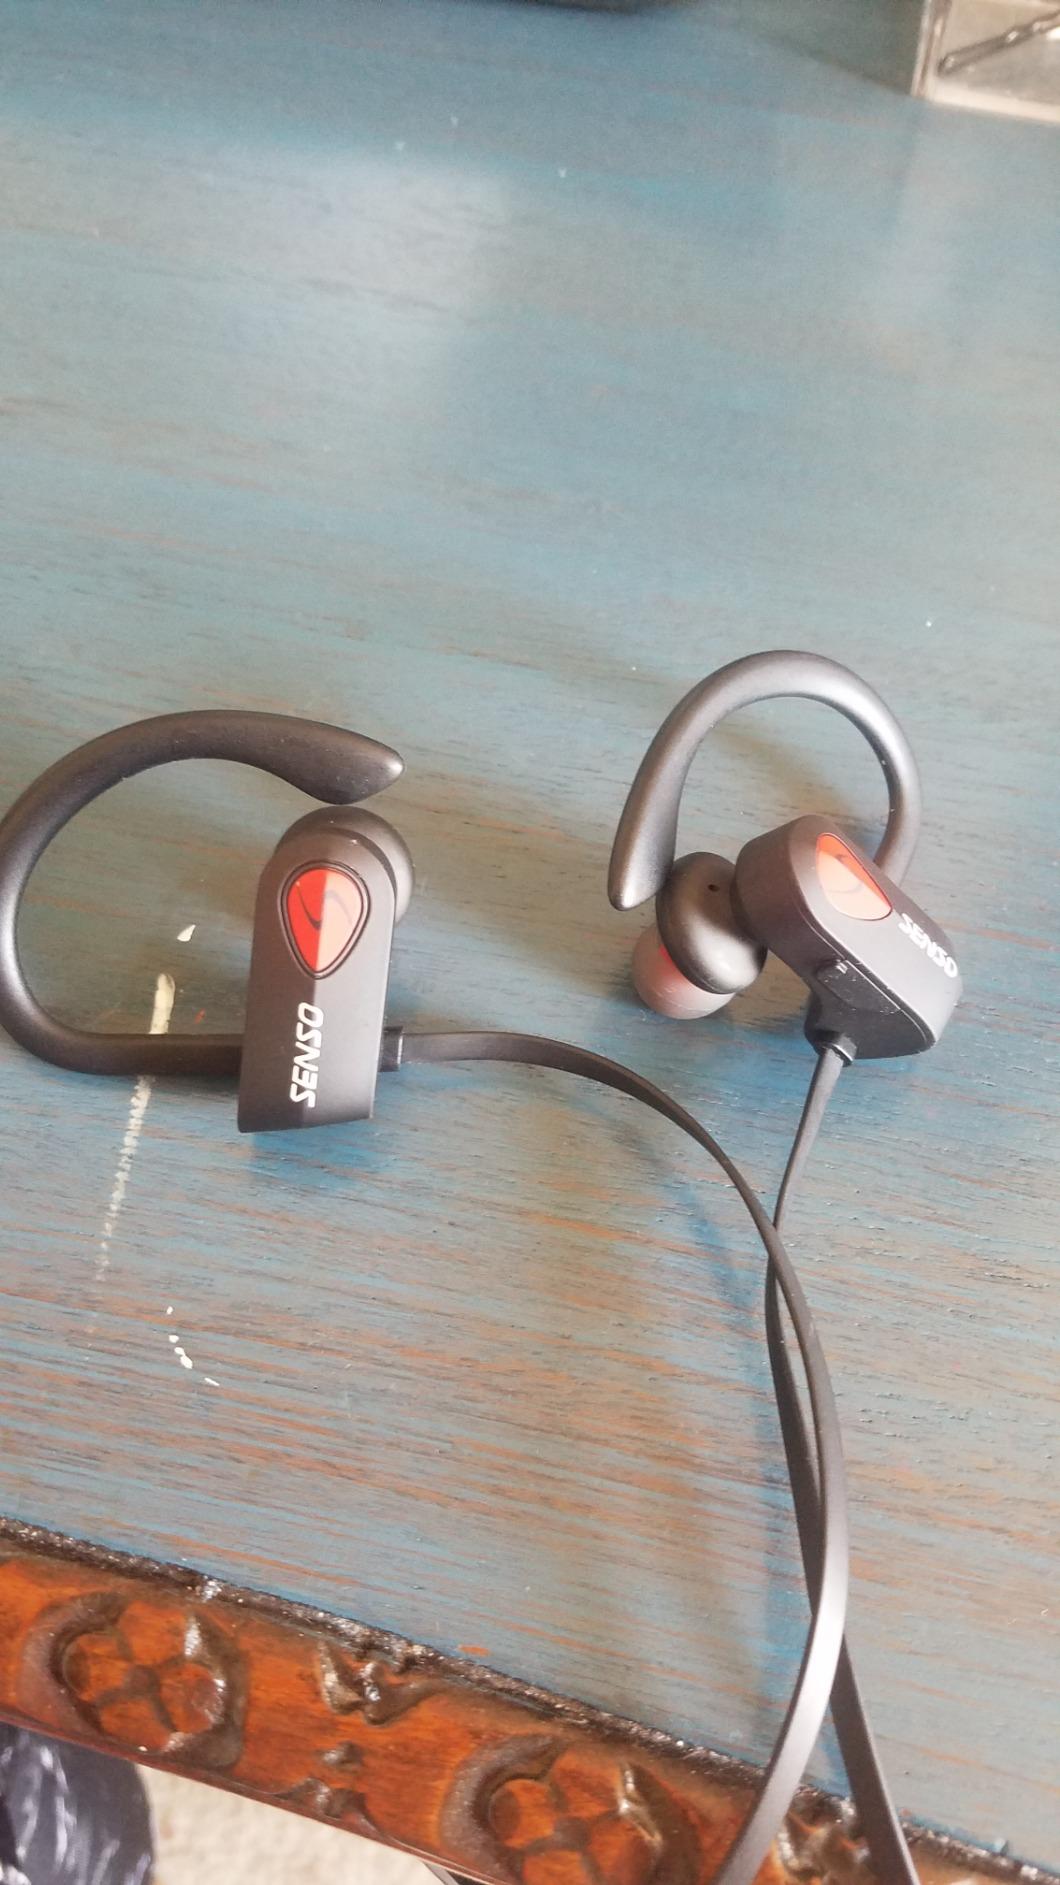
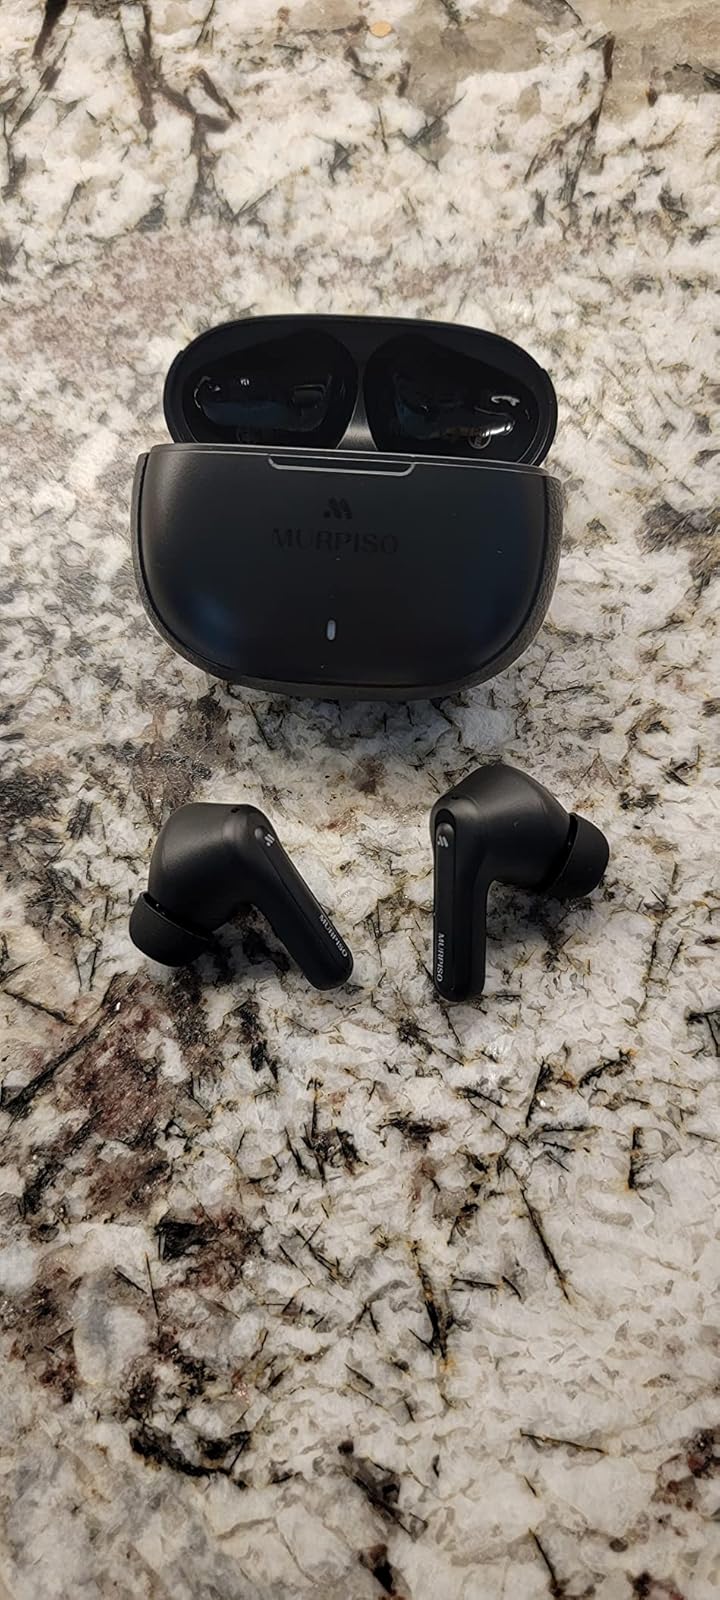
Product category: earbuds
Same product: no